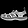
Label: Sandal